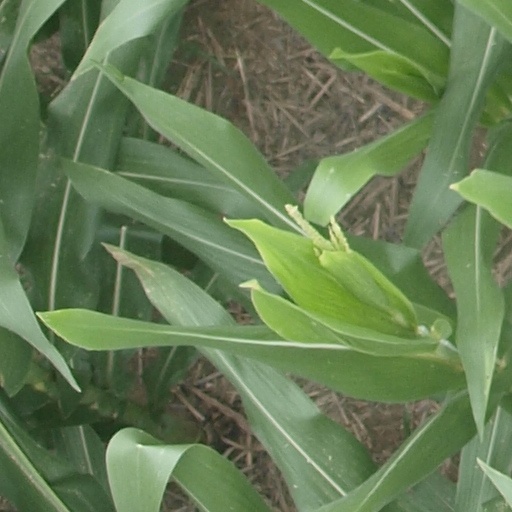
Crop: maize; corn